William Orpen

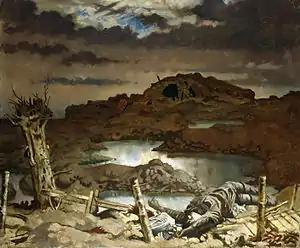
"Zonnebeke" (1918) (Tate)

Orpen was well aware that this landscape was a vast graveyard. Throughout the summer of 1917, other than Orpen and his driver and assistant, the only people on the empty battlefield around Thiepval were the British and Allied burial parties working to identify and inter the thousands of bodies left in the open or in abandoned trenches and dugouts. As he travelled across this landscape Orpen frequently encountered dead bodies and human remains, often little more, he wrote, than "skulls, bones, garments". On the Somme, Orpen pushed himself to find artistic and pictorial strategies adequate to the situation. He stopped using half-tones and half-shades and adopted a new palette of colours, characterised by the extensive use of weak purples, mauves and bright green, with large white spaces representing the effect of bright sunlight on the chalk soil, all under a strong cobalt blue sky.